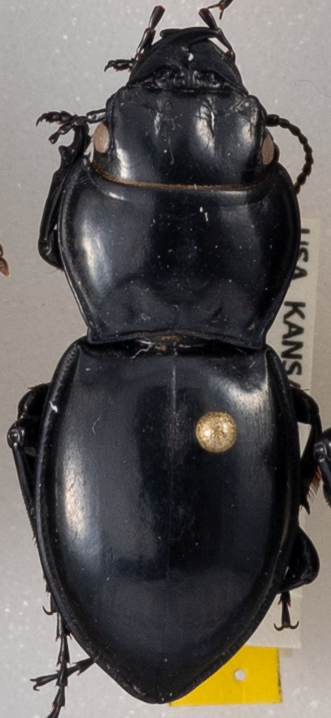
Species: Pasimachus californicus
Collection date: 2021-05-10
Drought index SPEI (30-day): -0.71
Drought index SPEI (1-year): -0.03
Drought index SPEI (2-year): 1.01